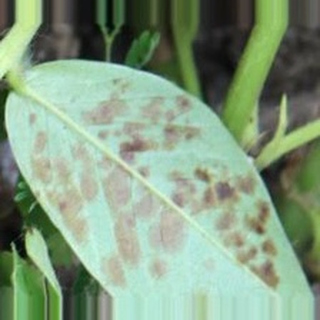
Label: groundnut_rust